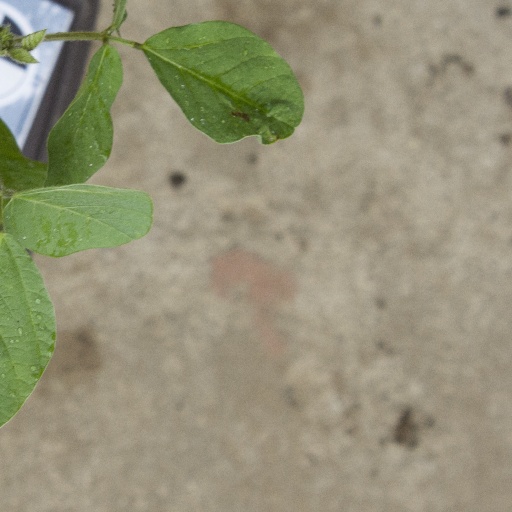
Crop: soybean